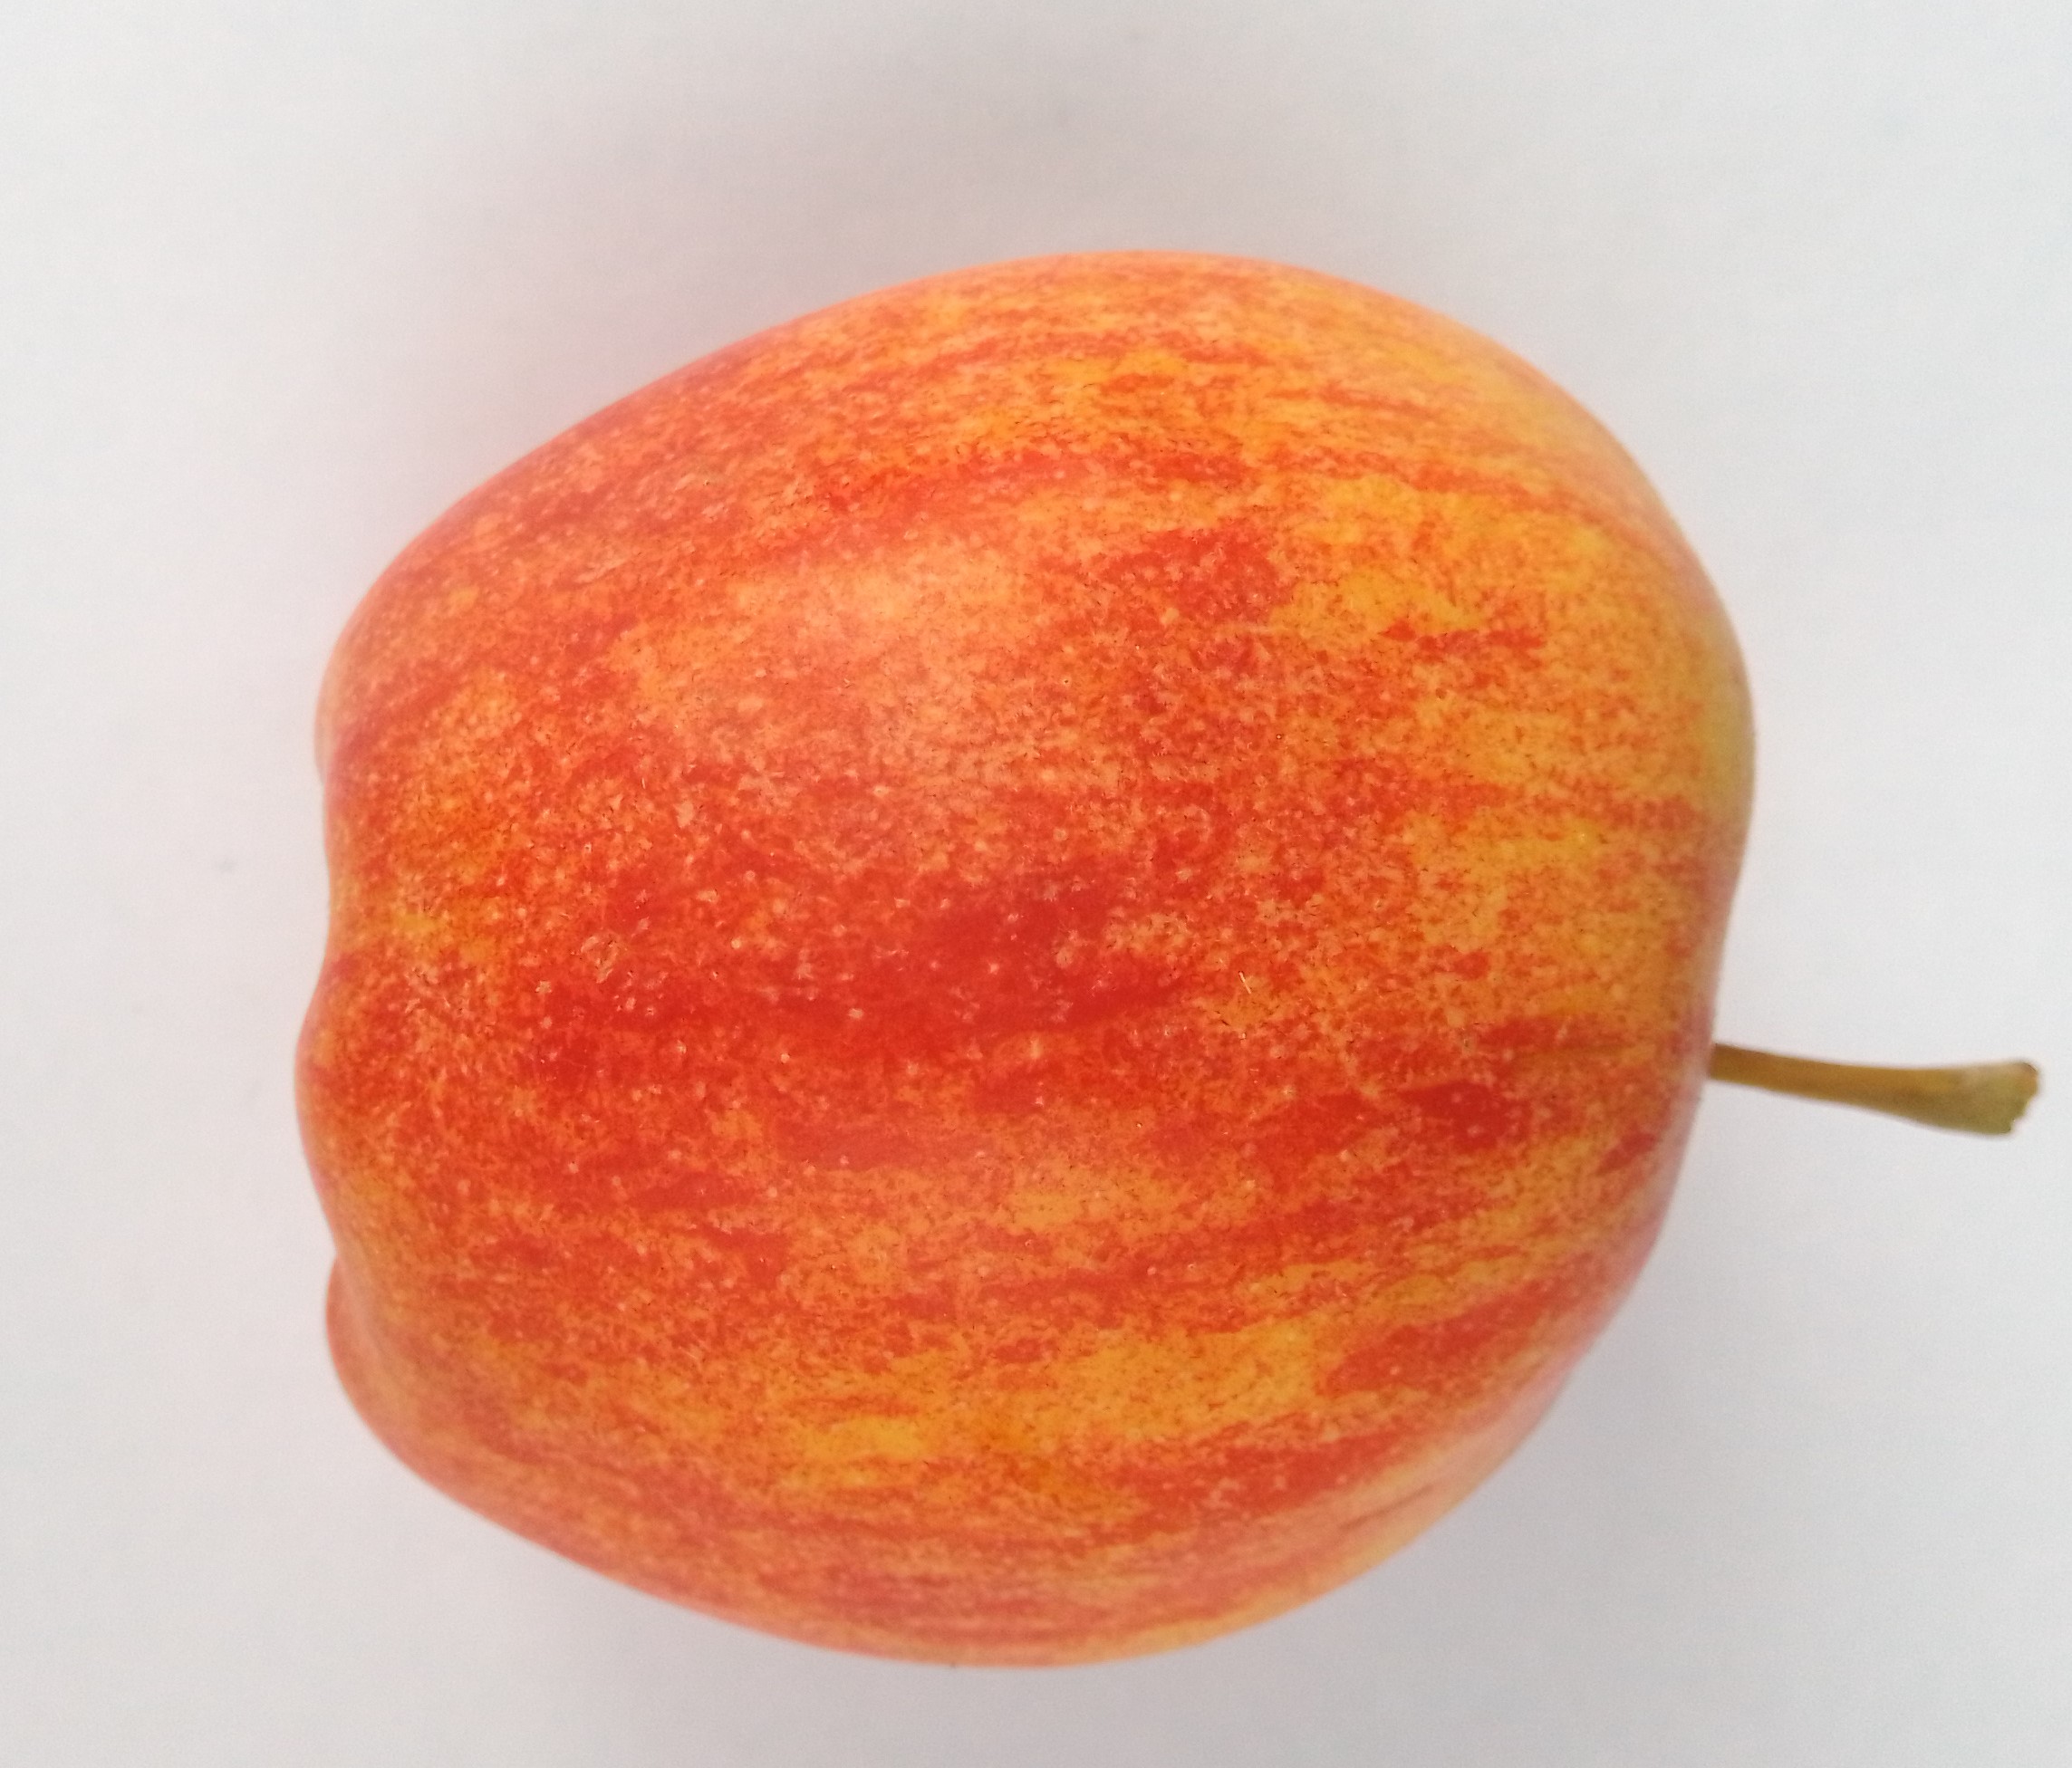
Fruit: apple
Condition: fresh